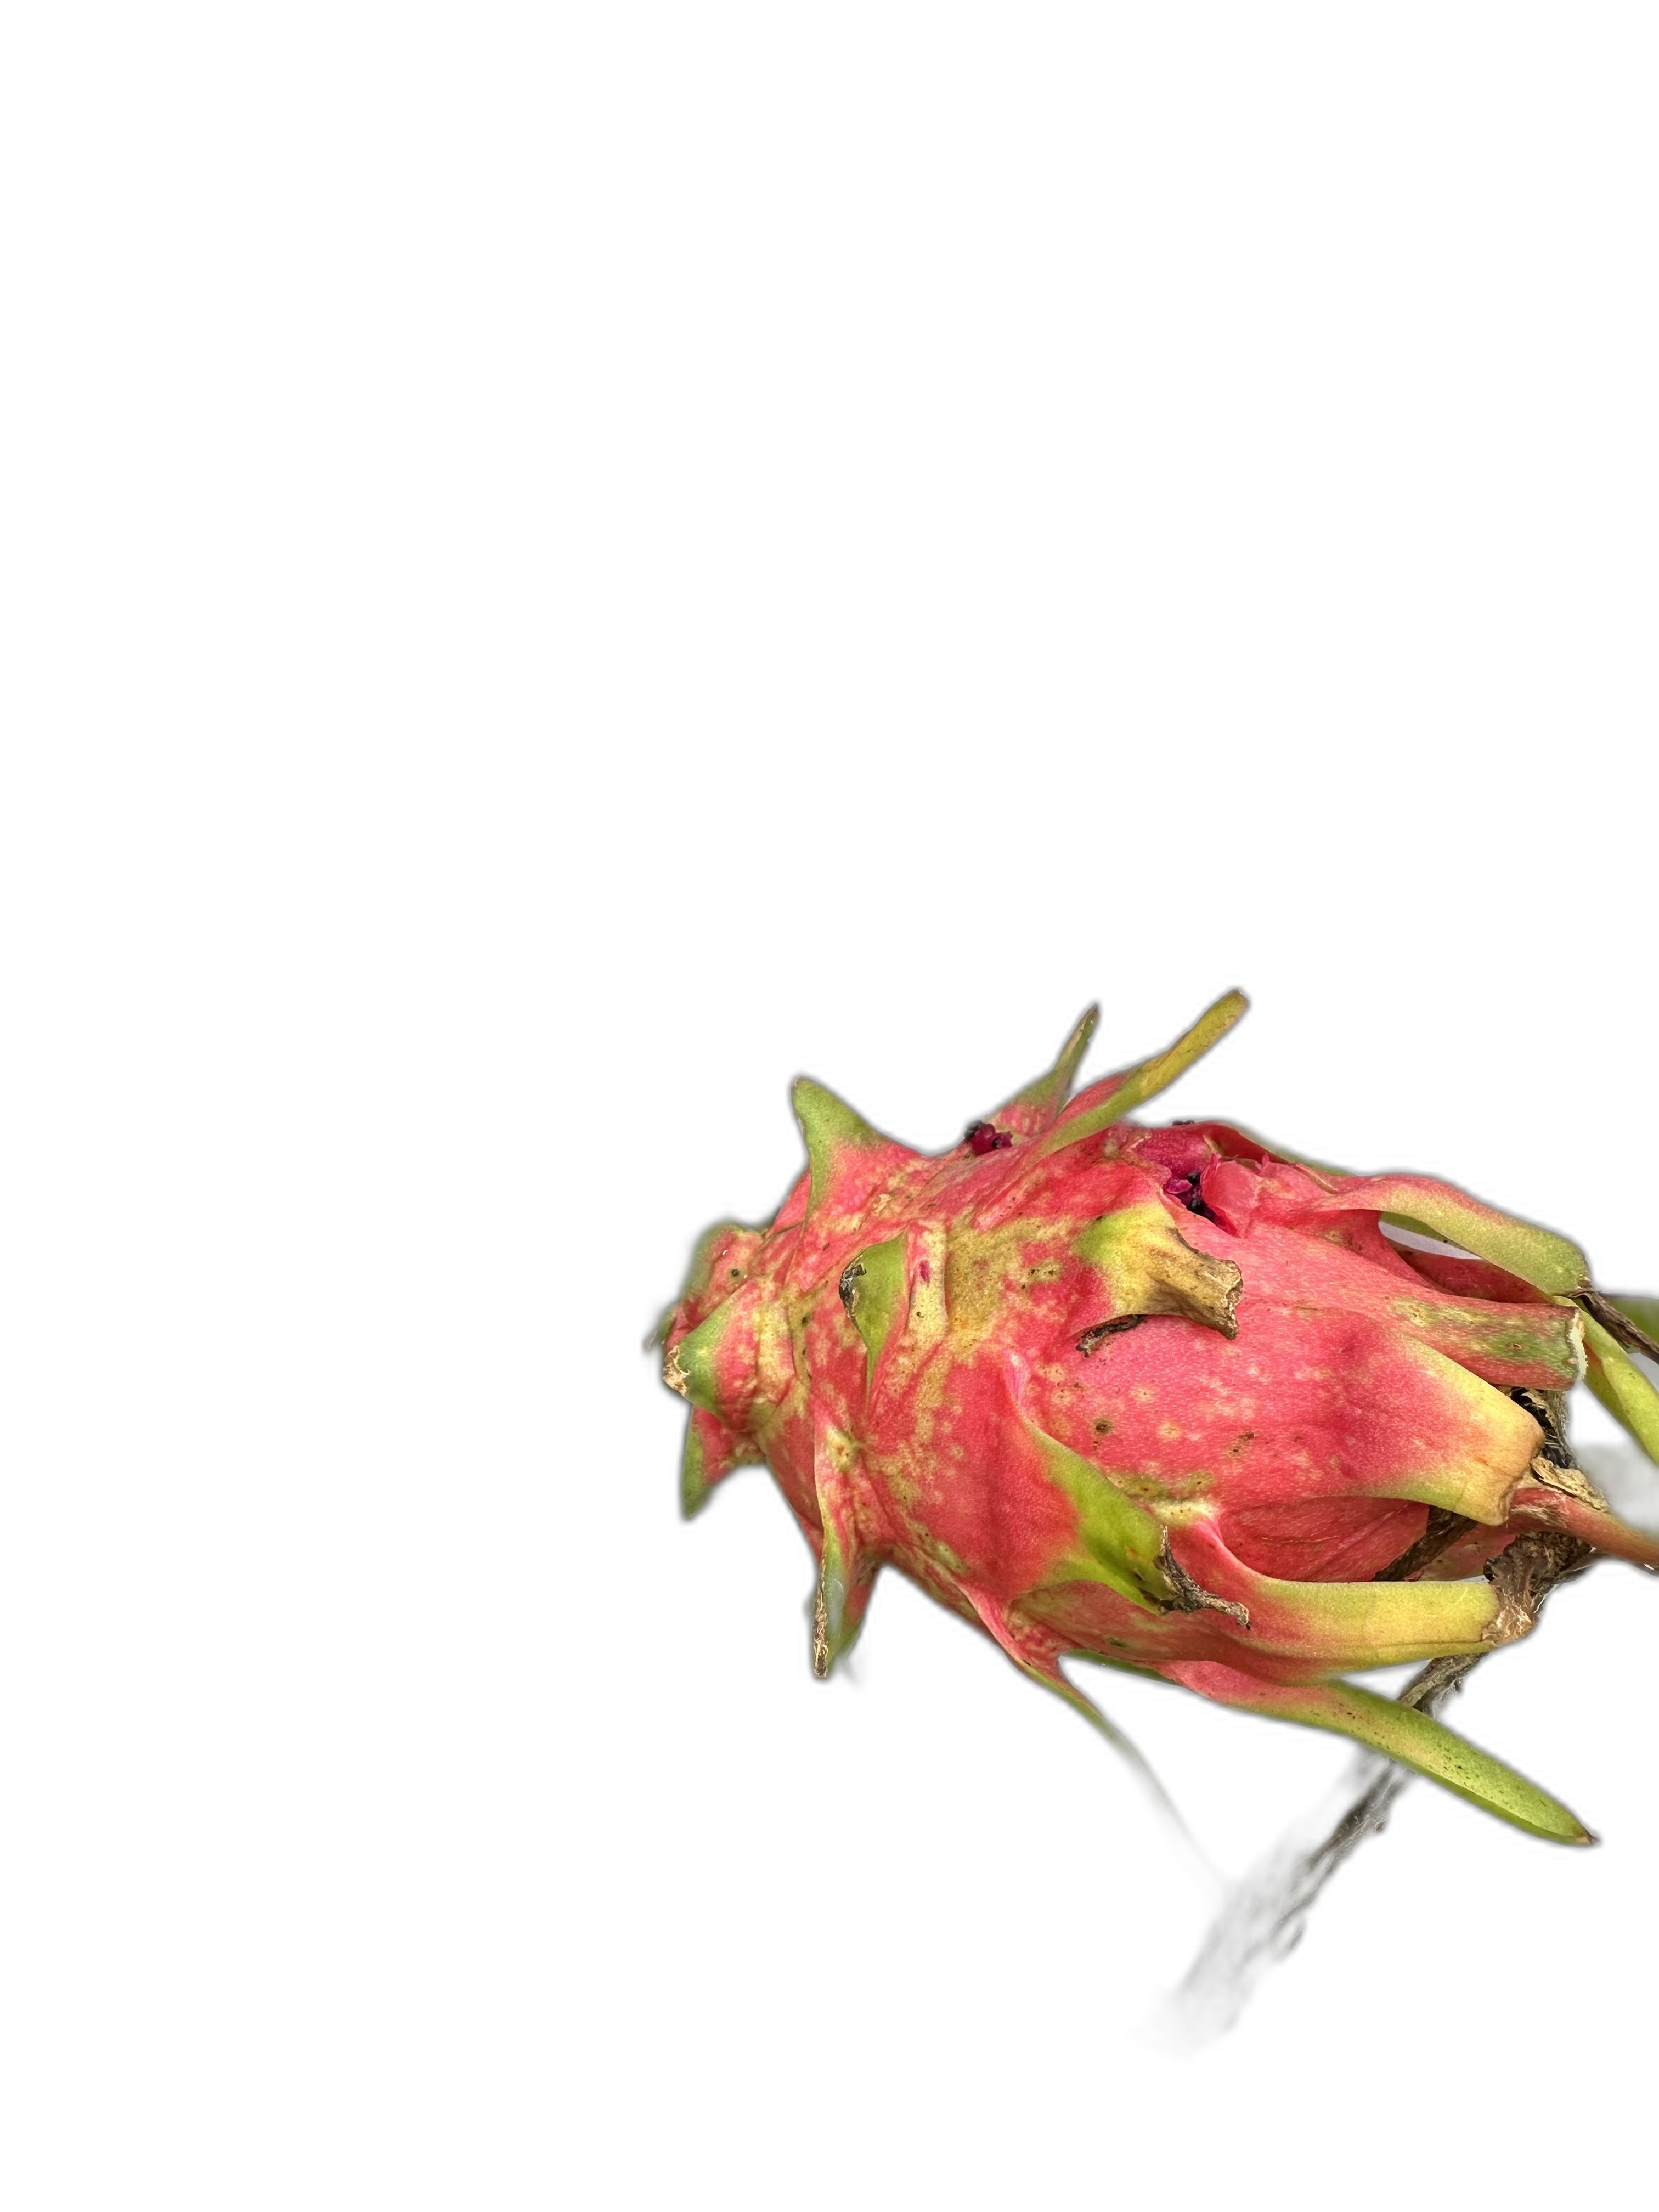
Label: Good fruit